Amelia Felle

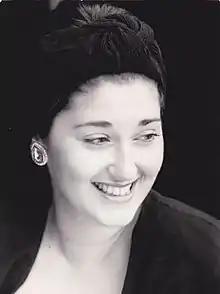

Amelia Felle (31 december 1960) is an Italian operatic soprano and voice teacher. Born in Bari, she has been active on the sta